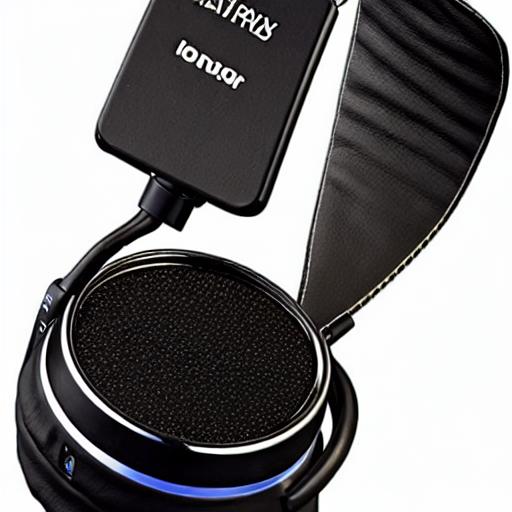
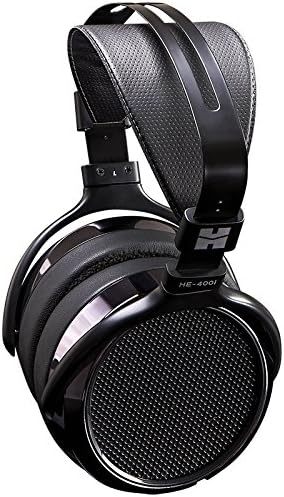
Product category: headphones
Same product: no